Internet Protocol television

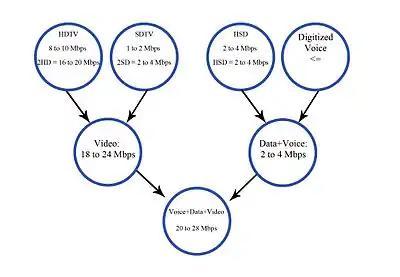
Bandwidth capacity for simultaneously two HDTV streams, two SD streams, additional to HSD and voice

The global IPTV market was expected to grow from 28 million subscribers at US$12 billion revenue in 2009 to 83 million and US$38 billion in 2013. Europe and Asia are the leading territories in terms of the overall number of subscribers. But in terms of service revenues, Europe and North America generate a larger share of global revenue, due to very low average revenue per user (ARPU) in China and India, the fastest growing (and ultimately, the biggest markets) is Asia.